Manavalakurichi

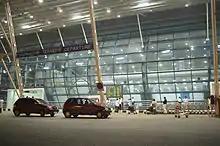
Thiruvananthapuram International Airport

The nearest international airport is Thiruvananthapuram International Airport. Thiruvananthapuram connects the town further to other major cities like Bangalore, Mumbai, Cochin, Delhi, Goa, and Chennai.